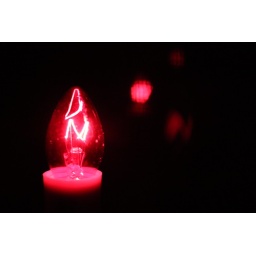
The candles in my windows are still glowing red in honor of the holiday.